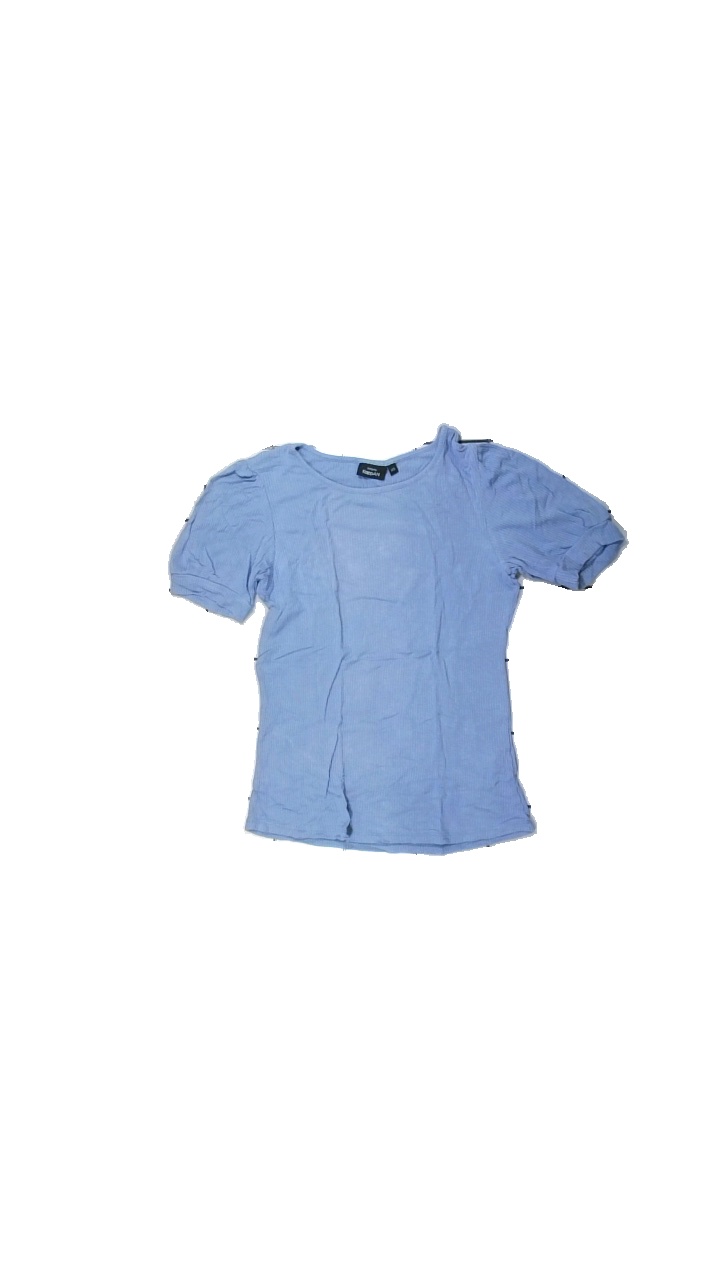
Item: T-shirt (Children)
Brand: Kappahl
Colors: Blue
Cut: Regular, C-collar
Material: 100% viscose
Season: All
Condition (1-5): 2
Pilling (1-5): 2
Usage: Export
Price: <50